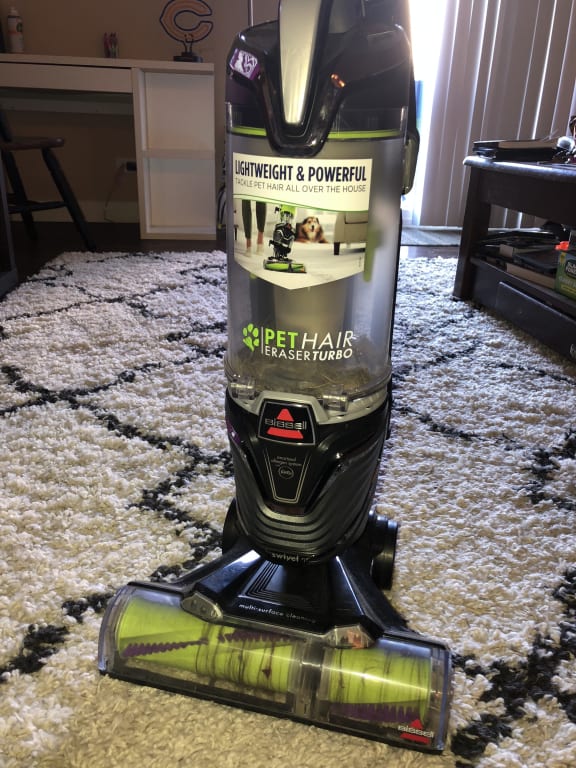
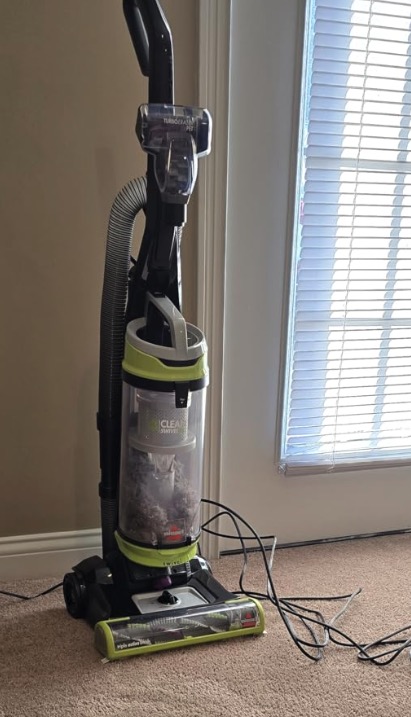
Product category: items_vacuum
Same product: no